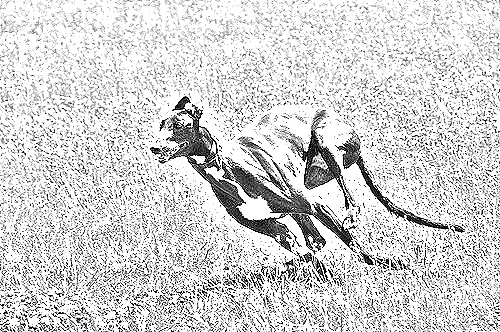
Portrait style: Sketch Portrait